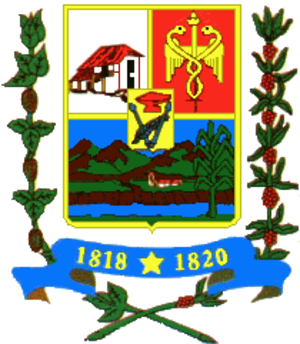
Valera est l'une des 20 municipalités de l'État de Trujillo au Venezuela. Son chef-lieu est Valera. En 2011, la population s'élève à 136 129 habitants.
Valera est une ville du Venezuela, chef-lieu de la municipalité de Valera, dans l'État de Trujillo,